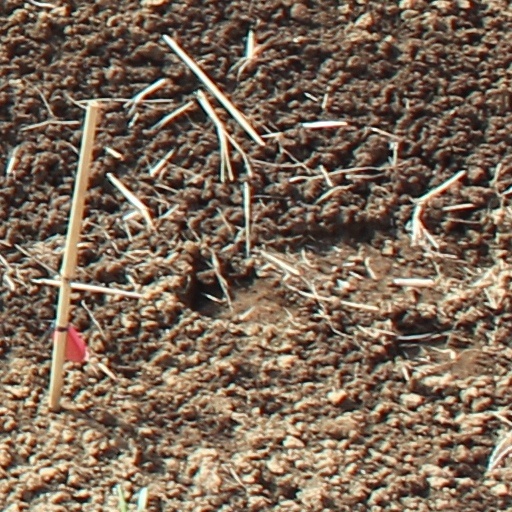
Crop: wheat